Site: brandenburg
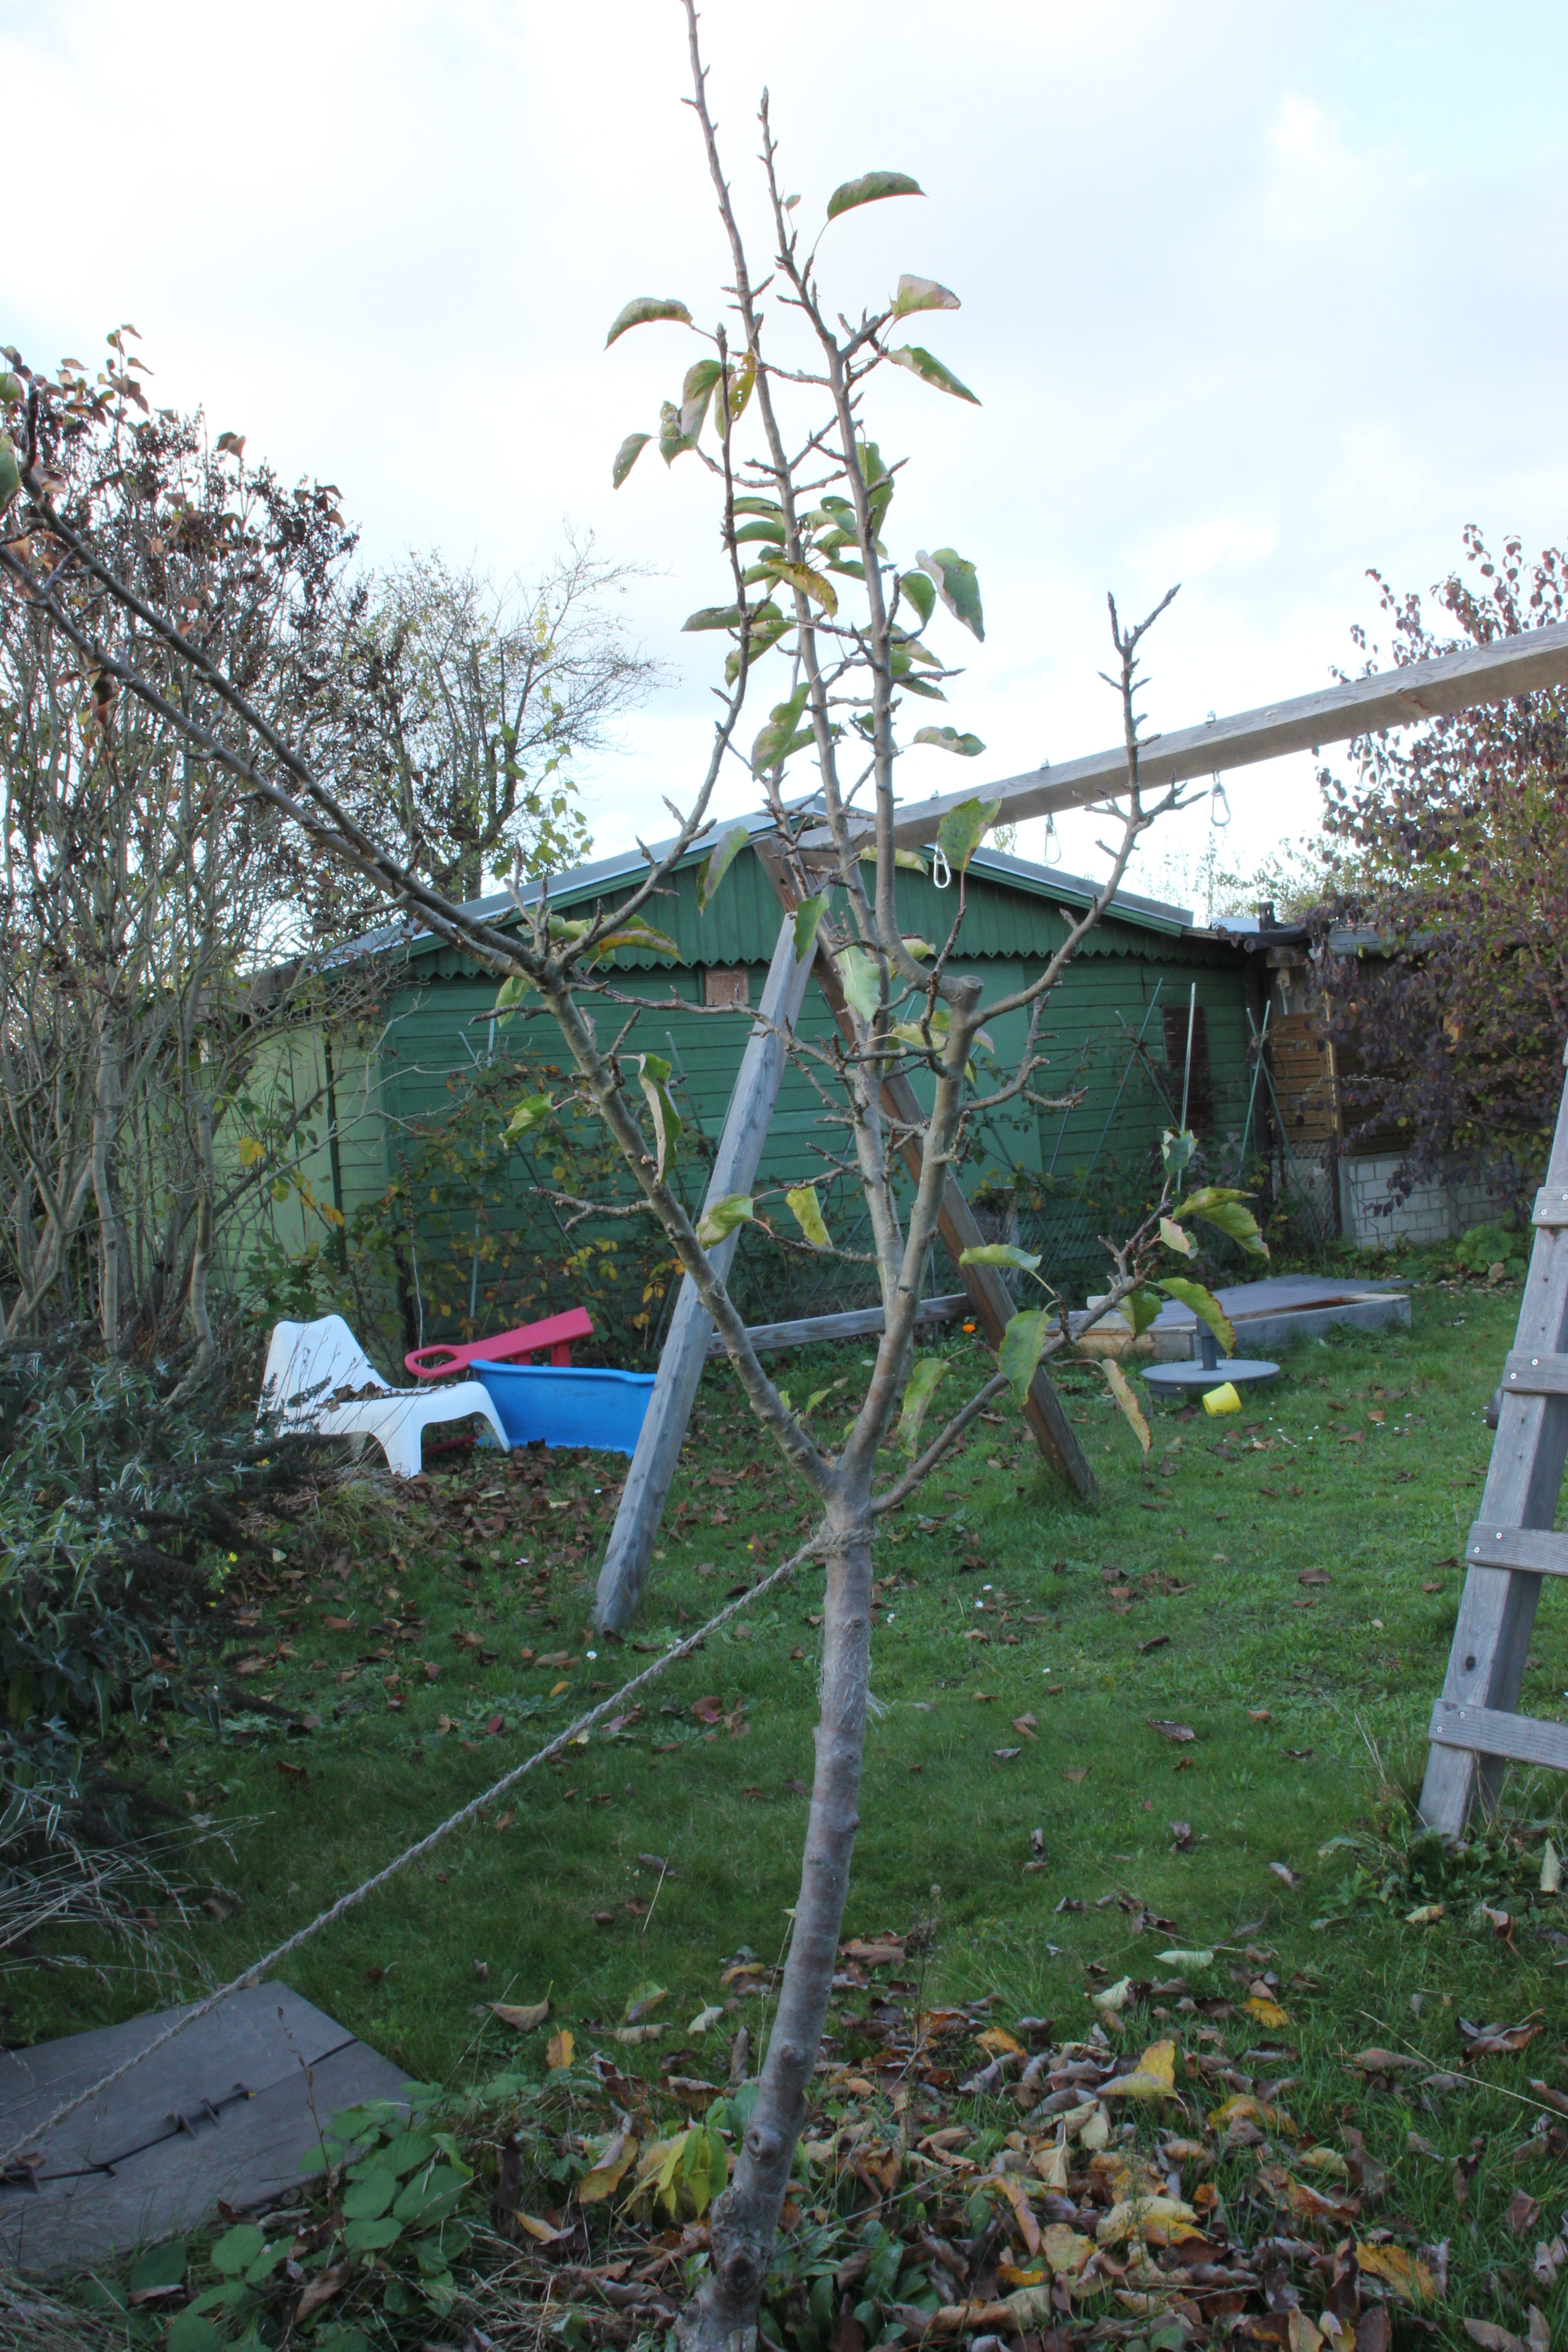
Growth stage (BBCH 91): Senescence, beginning of dormancy